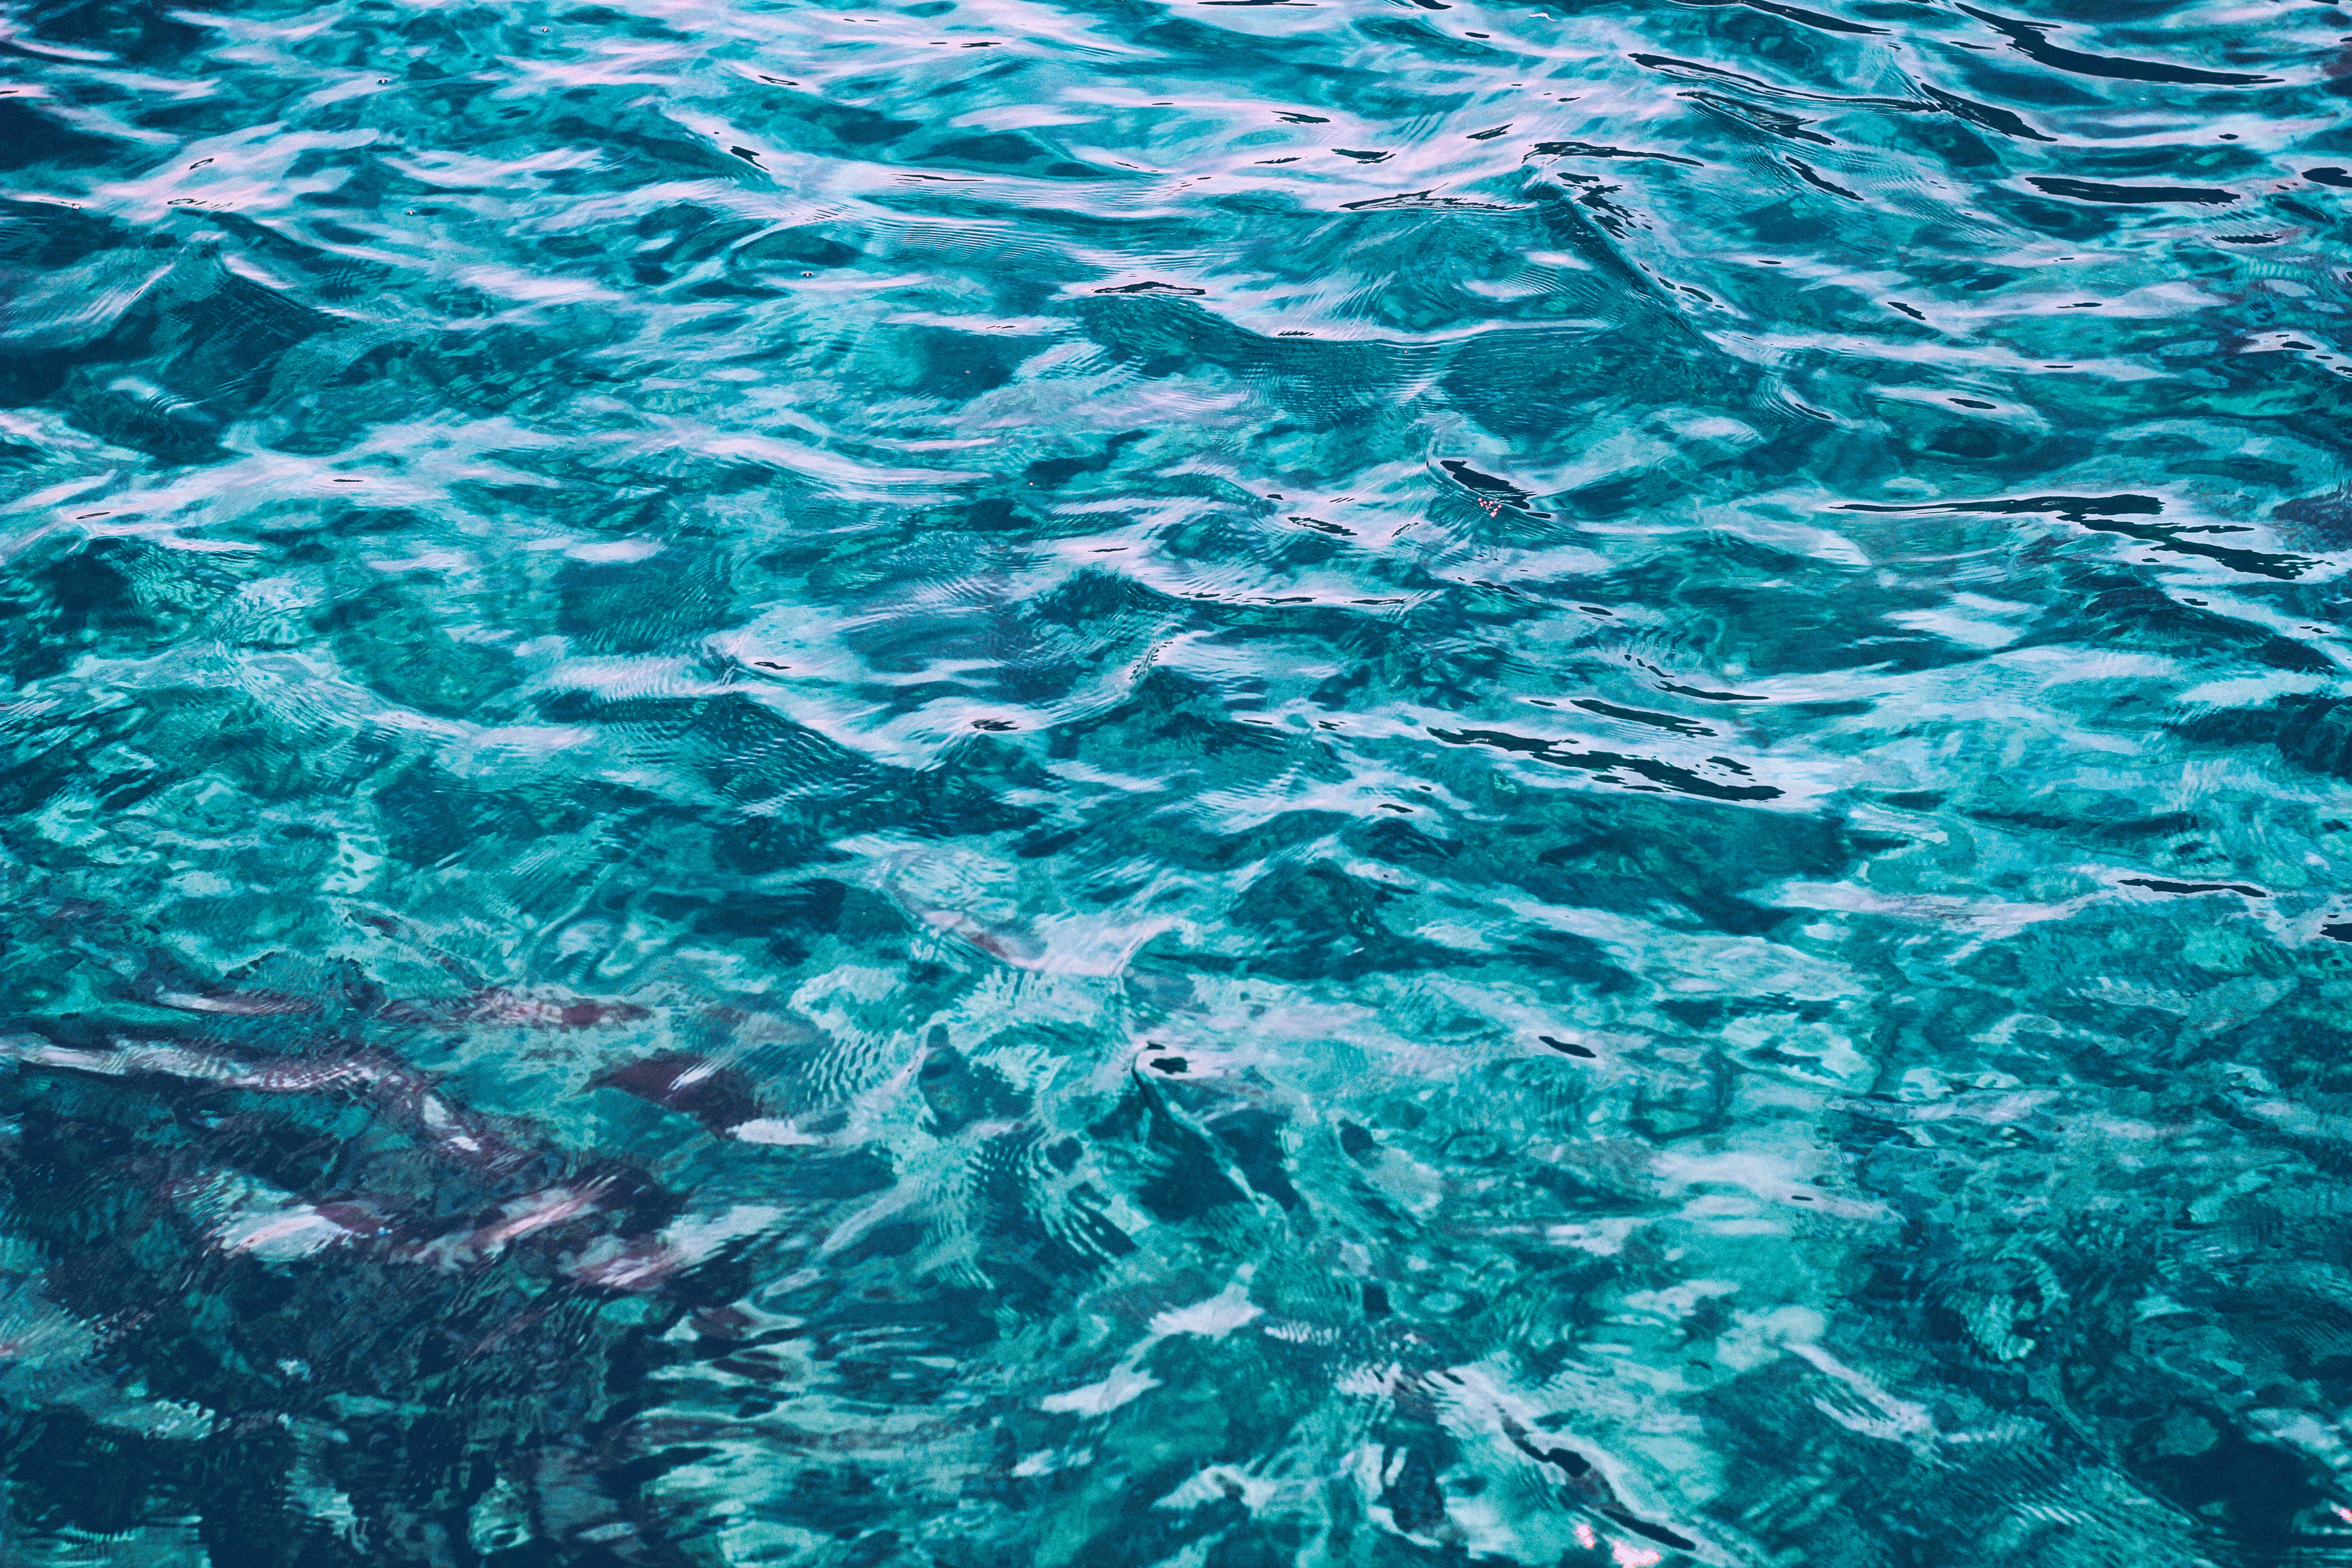
beach, sea, water, nature, ocean, white, texture, wave, summer, vacation, travel, ripple, underwater, pattern, swimming pool, tropical, color, natural, blue, coral reef, ocean wave, surface, reef, design, marine, backdrop, water background, water wave, water texture, water color, ocean background, wave background, blue texture, blue background texture, wind wave, marine biology